Climate change in Minnesota

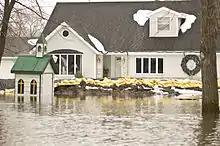
Red River in flood, 2009

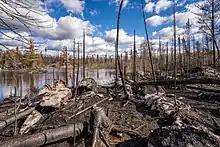
Dead trees, Greenwood Fire, 2021

"Changing the climate is likely to increase the frequency of floods in Minnesota. Over the last half century, average annual precipitation in most of the Midwest has increased by 5 to 10 percent. But rainfall during the four wettest days of the year has increased about 35 percent. During the next century, spring rainfall and annual precipitation are likely to increase, and severe rainstorms are likely to intensify. Each of these factors will tend to further increase the risk of flooding". MPR News specifically identified several different patterns of increased overall precipitation, and increased instances of destructive heavy rains and storms.